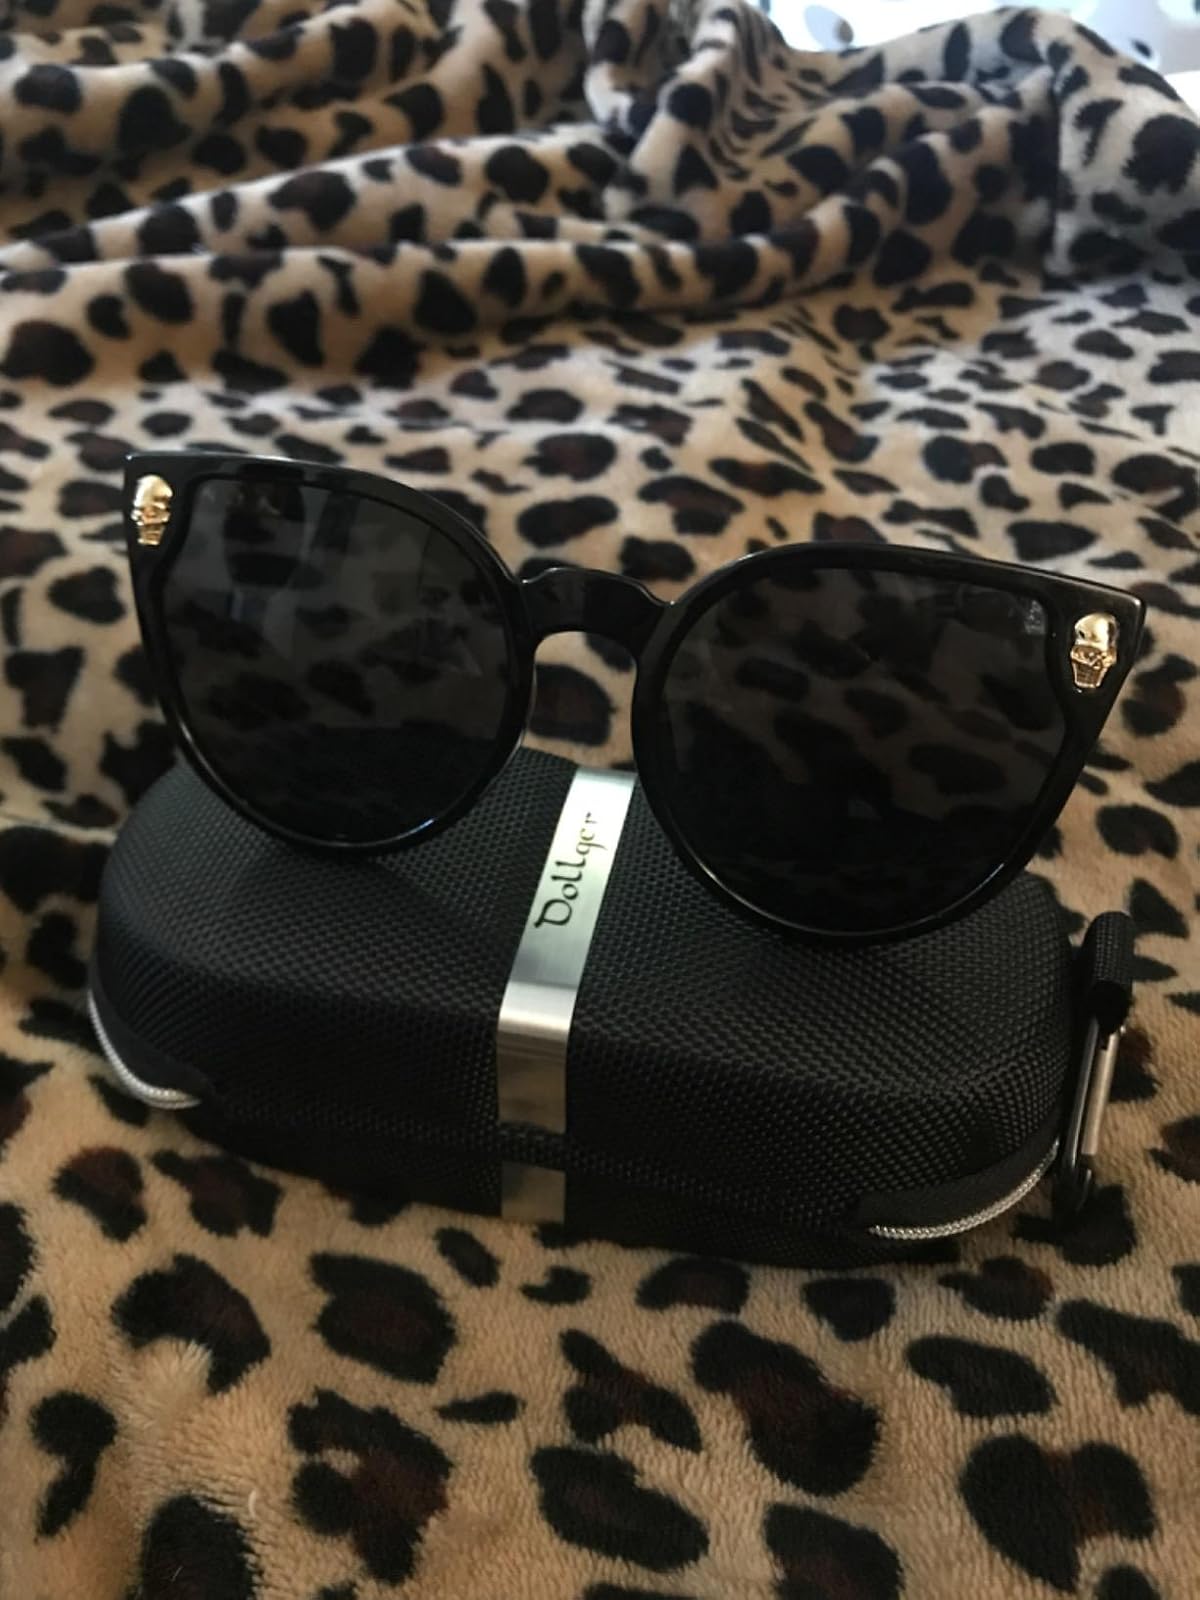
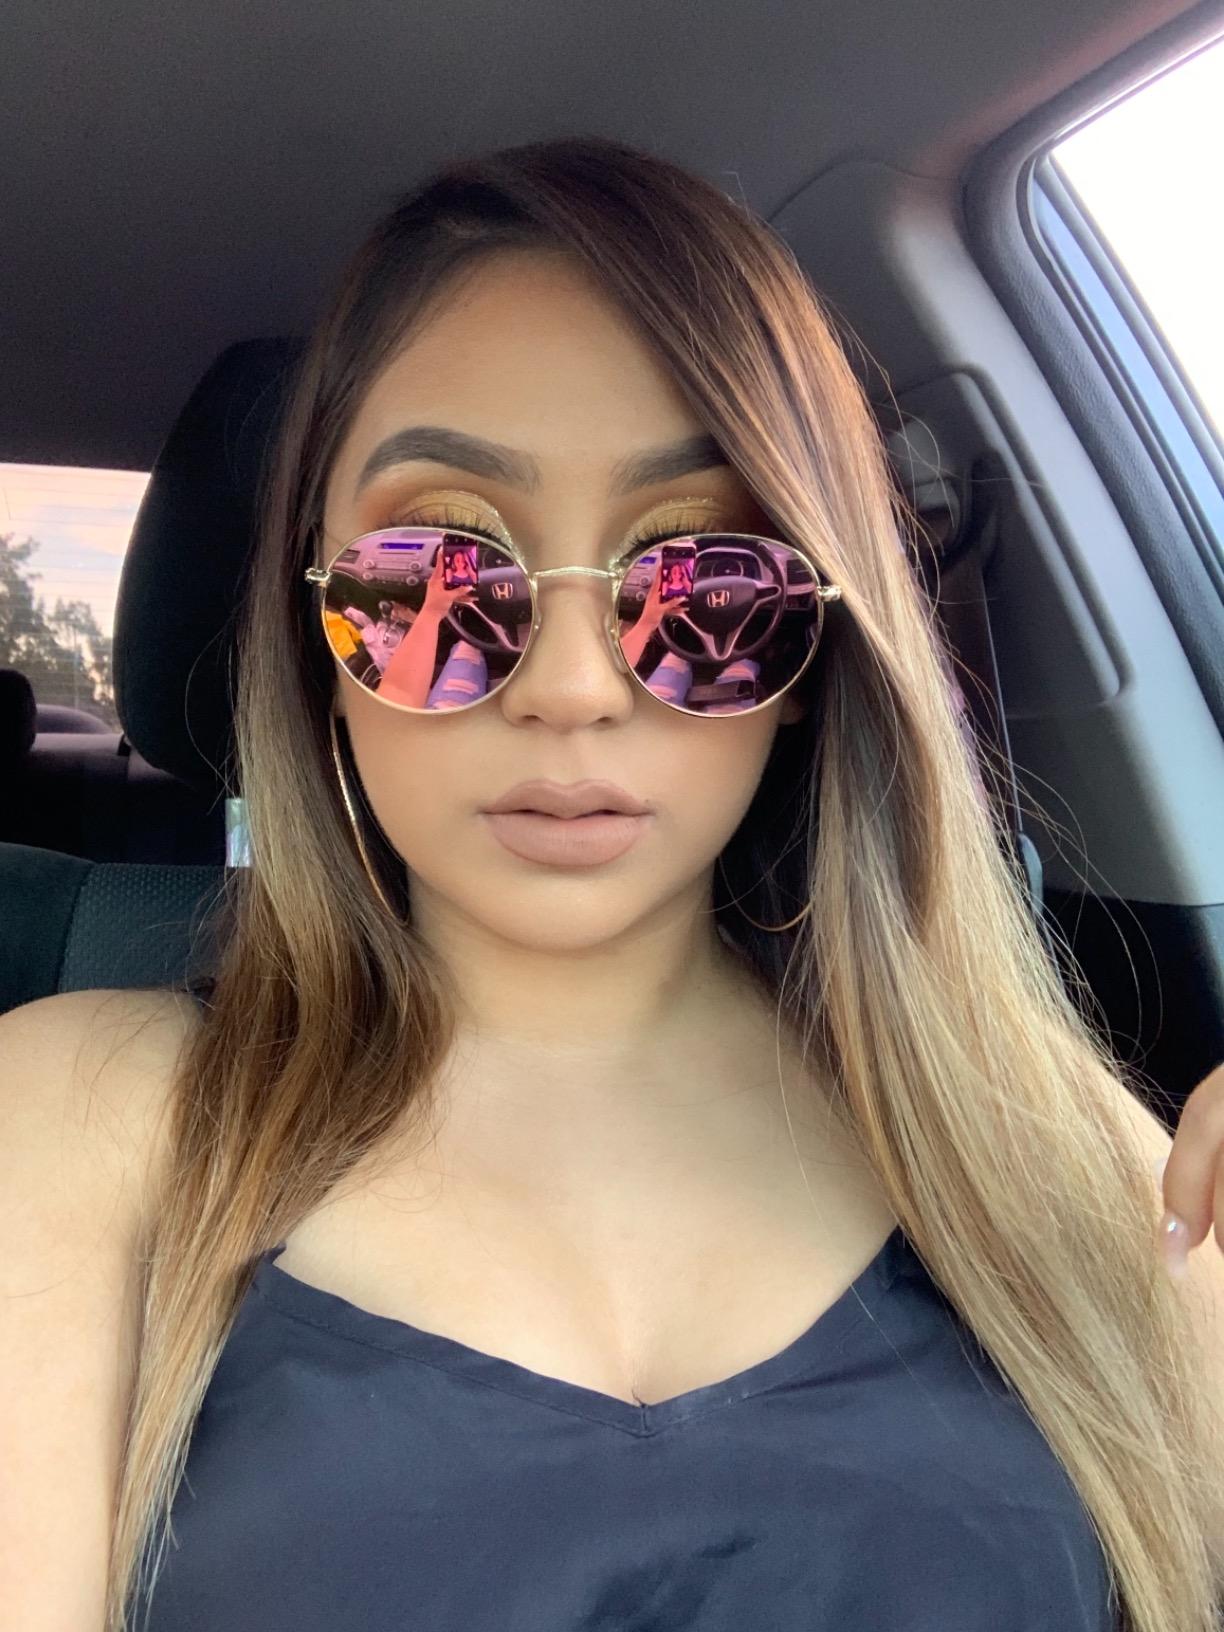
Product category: accessories_sunglasses
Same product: no